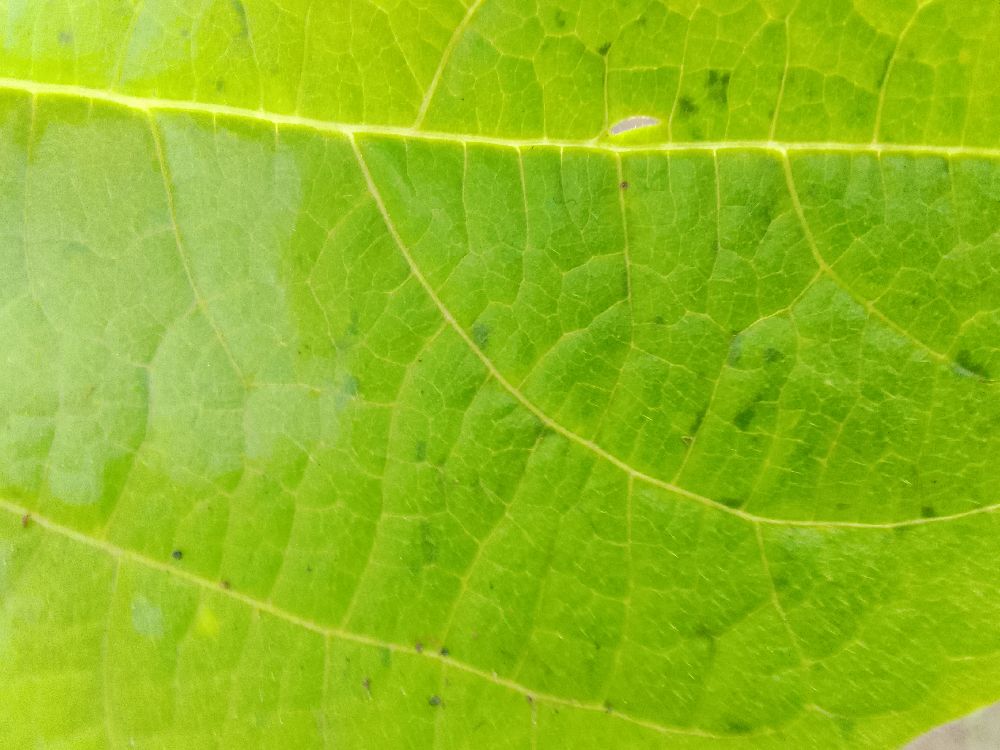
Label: healthy